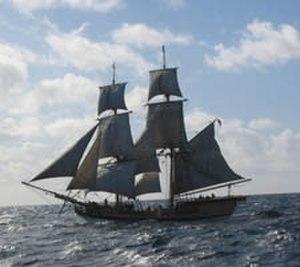
Un plan de voile ou plan de voilure est un ensemble de plans et de dessins généralement préparés par un architecte naval qui montre les différentes combinaisons de voiles proposées pour un voilier.
Un patron de barque a des significations bien différentes d'aujourd'hui et elles varient suivant les régions, ou même d'un port à un autre. Dans le français actuel, une barque fait presque obligatoirement penser à un canot de faibles dimensions, donc à une embarcation pour aller à la pêche sur une rivière ou ramer sur les étangs des parcs des grandes villes.
Un brick est un voilier à deux mâts exclusivement : un grand mât et le mât de misaine plus petit à l'avant, gréé entièrement en voiles carrées, avec une brigantine à l'arrière.